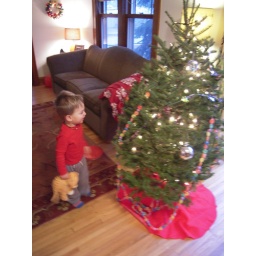
Freddie meets the Christmas tree in the house